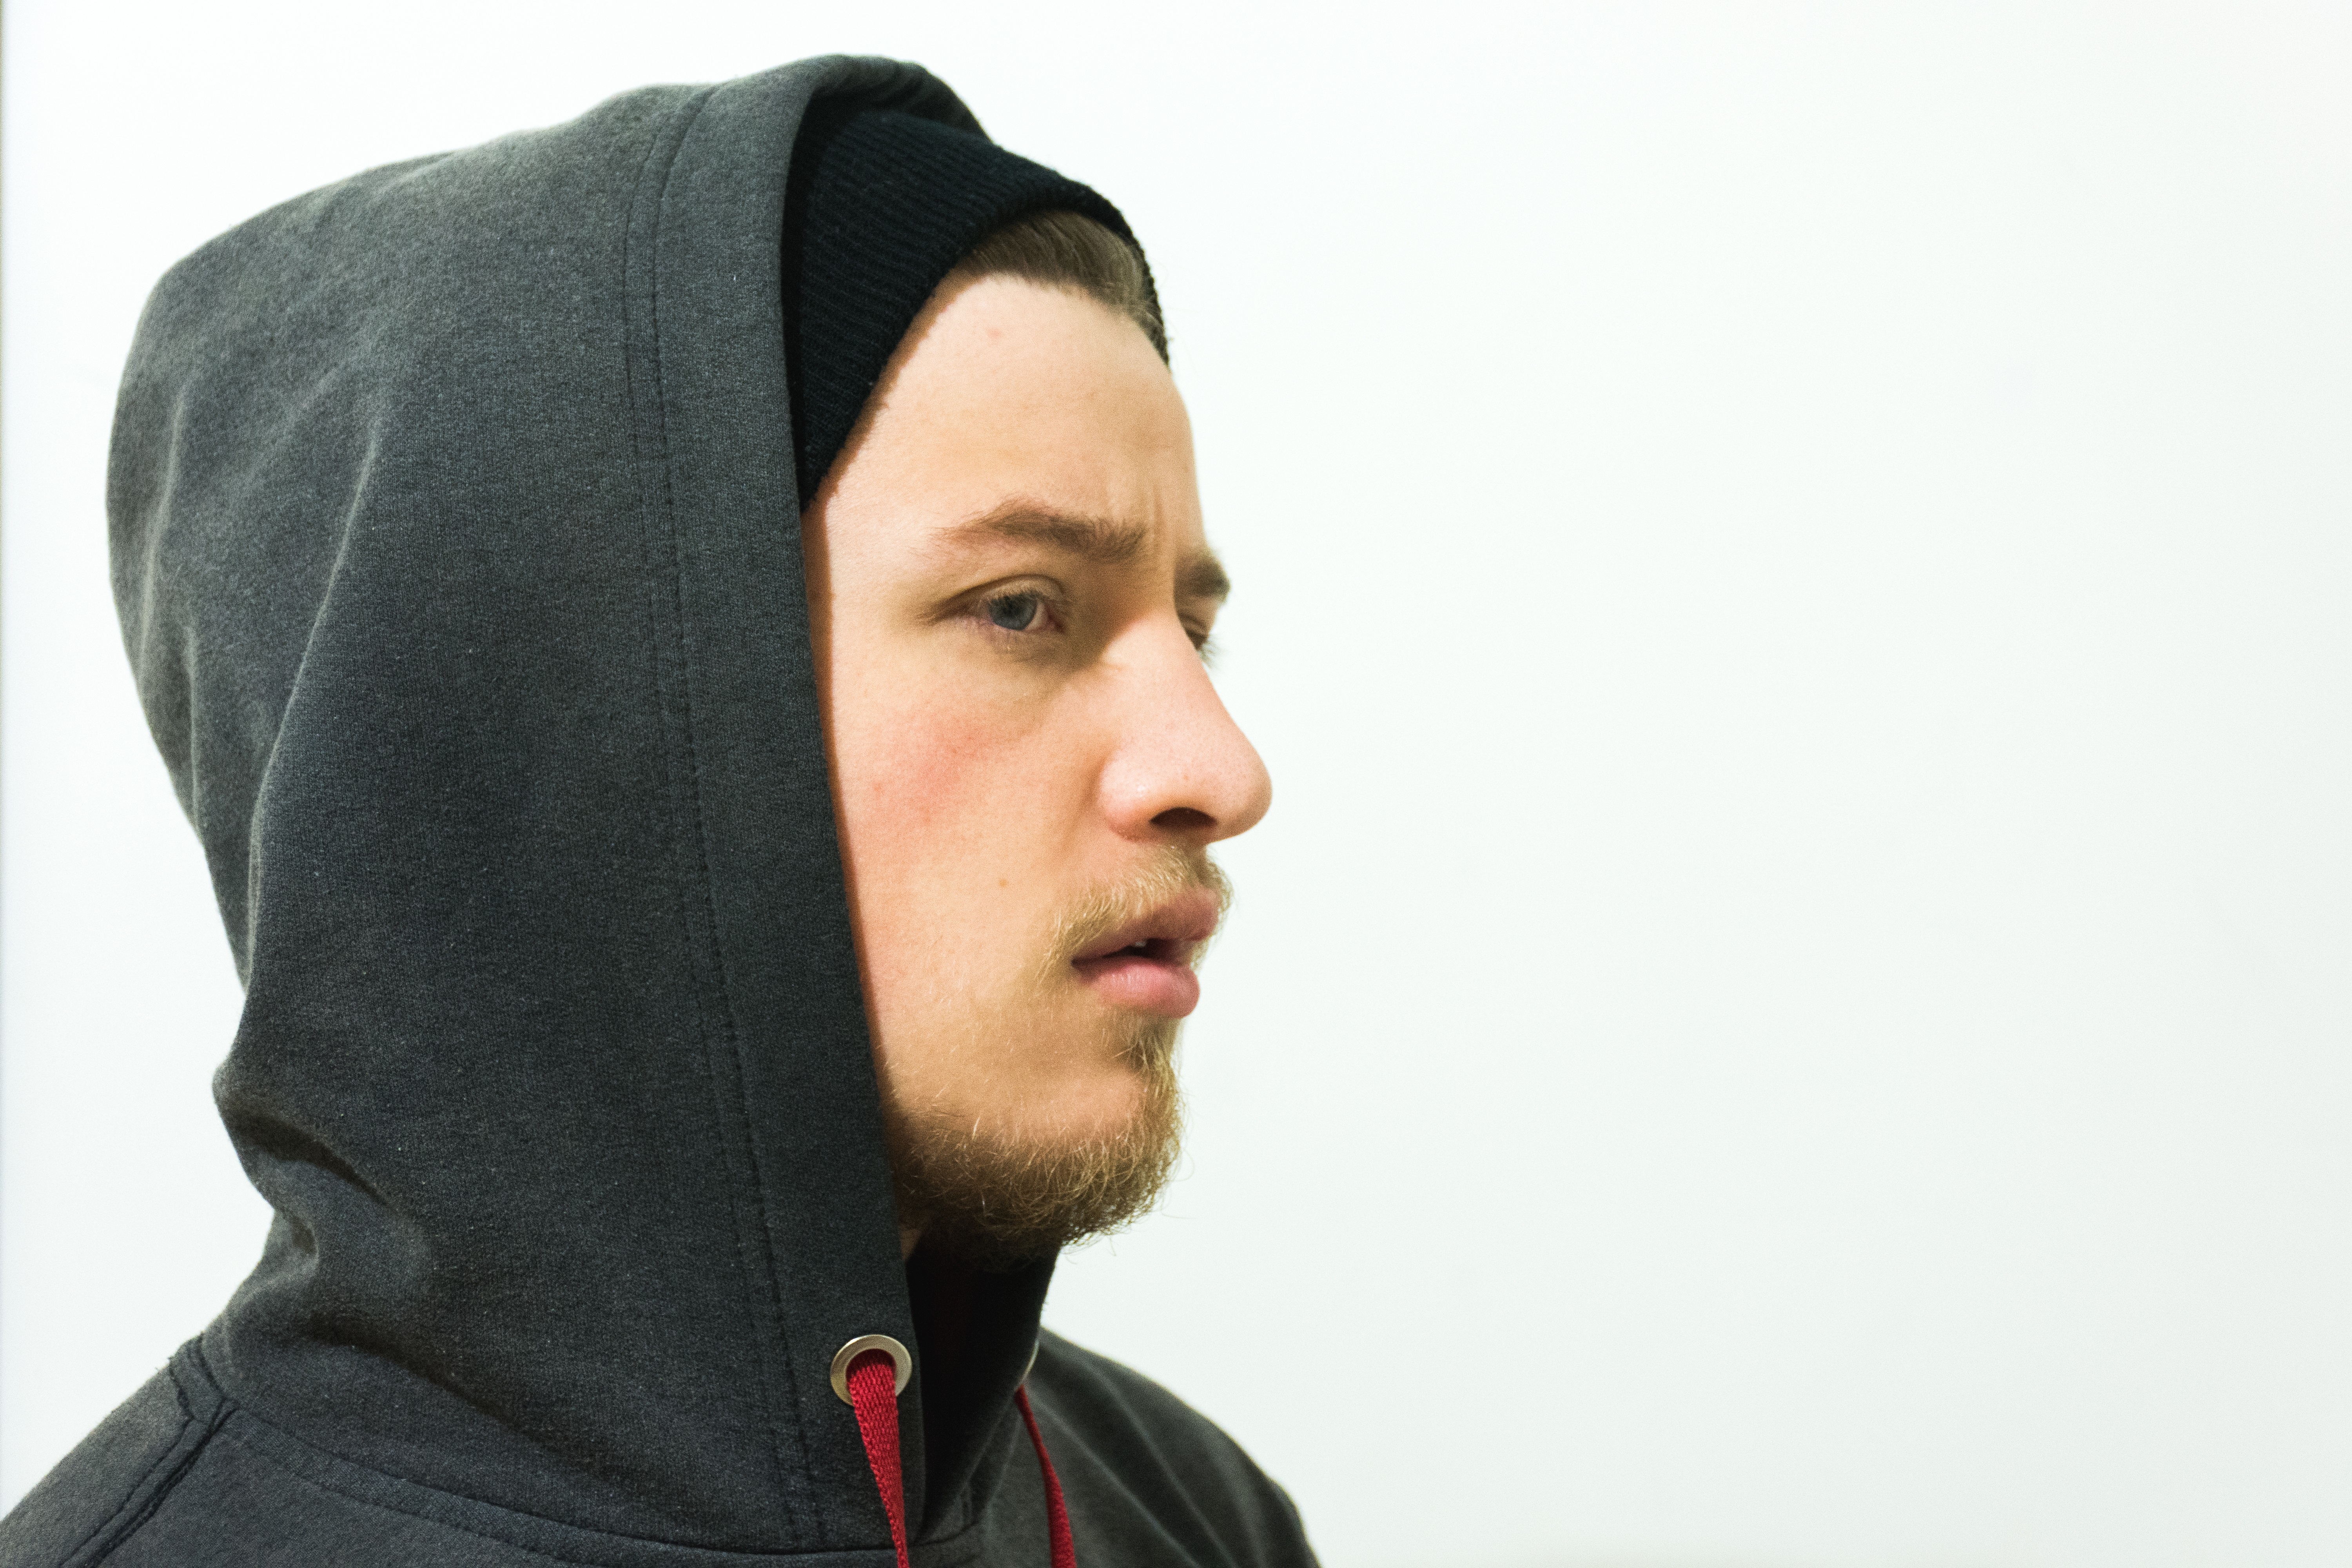
person, hair, hairstyle, cap, moustache, facial hair